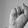
ASL letter: S